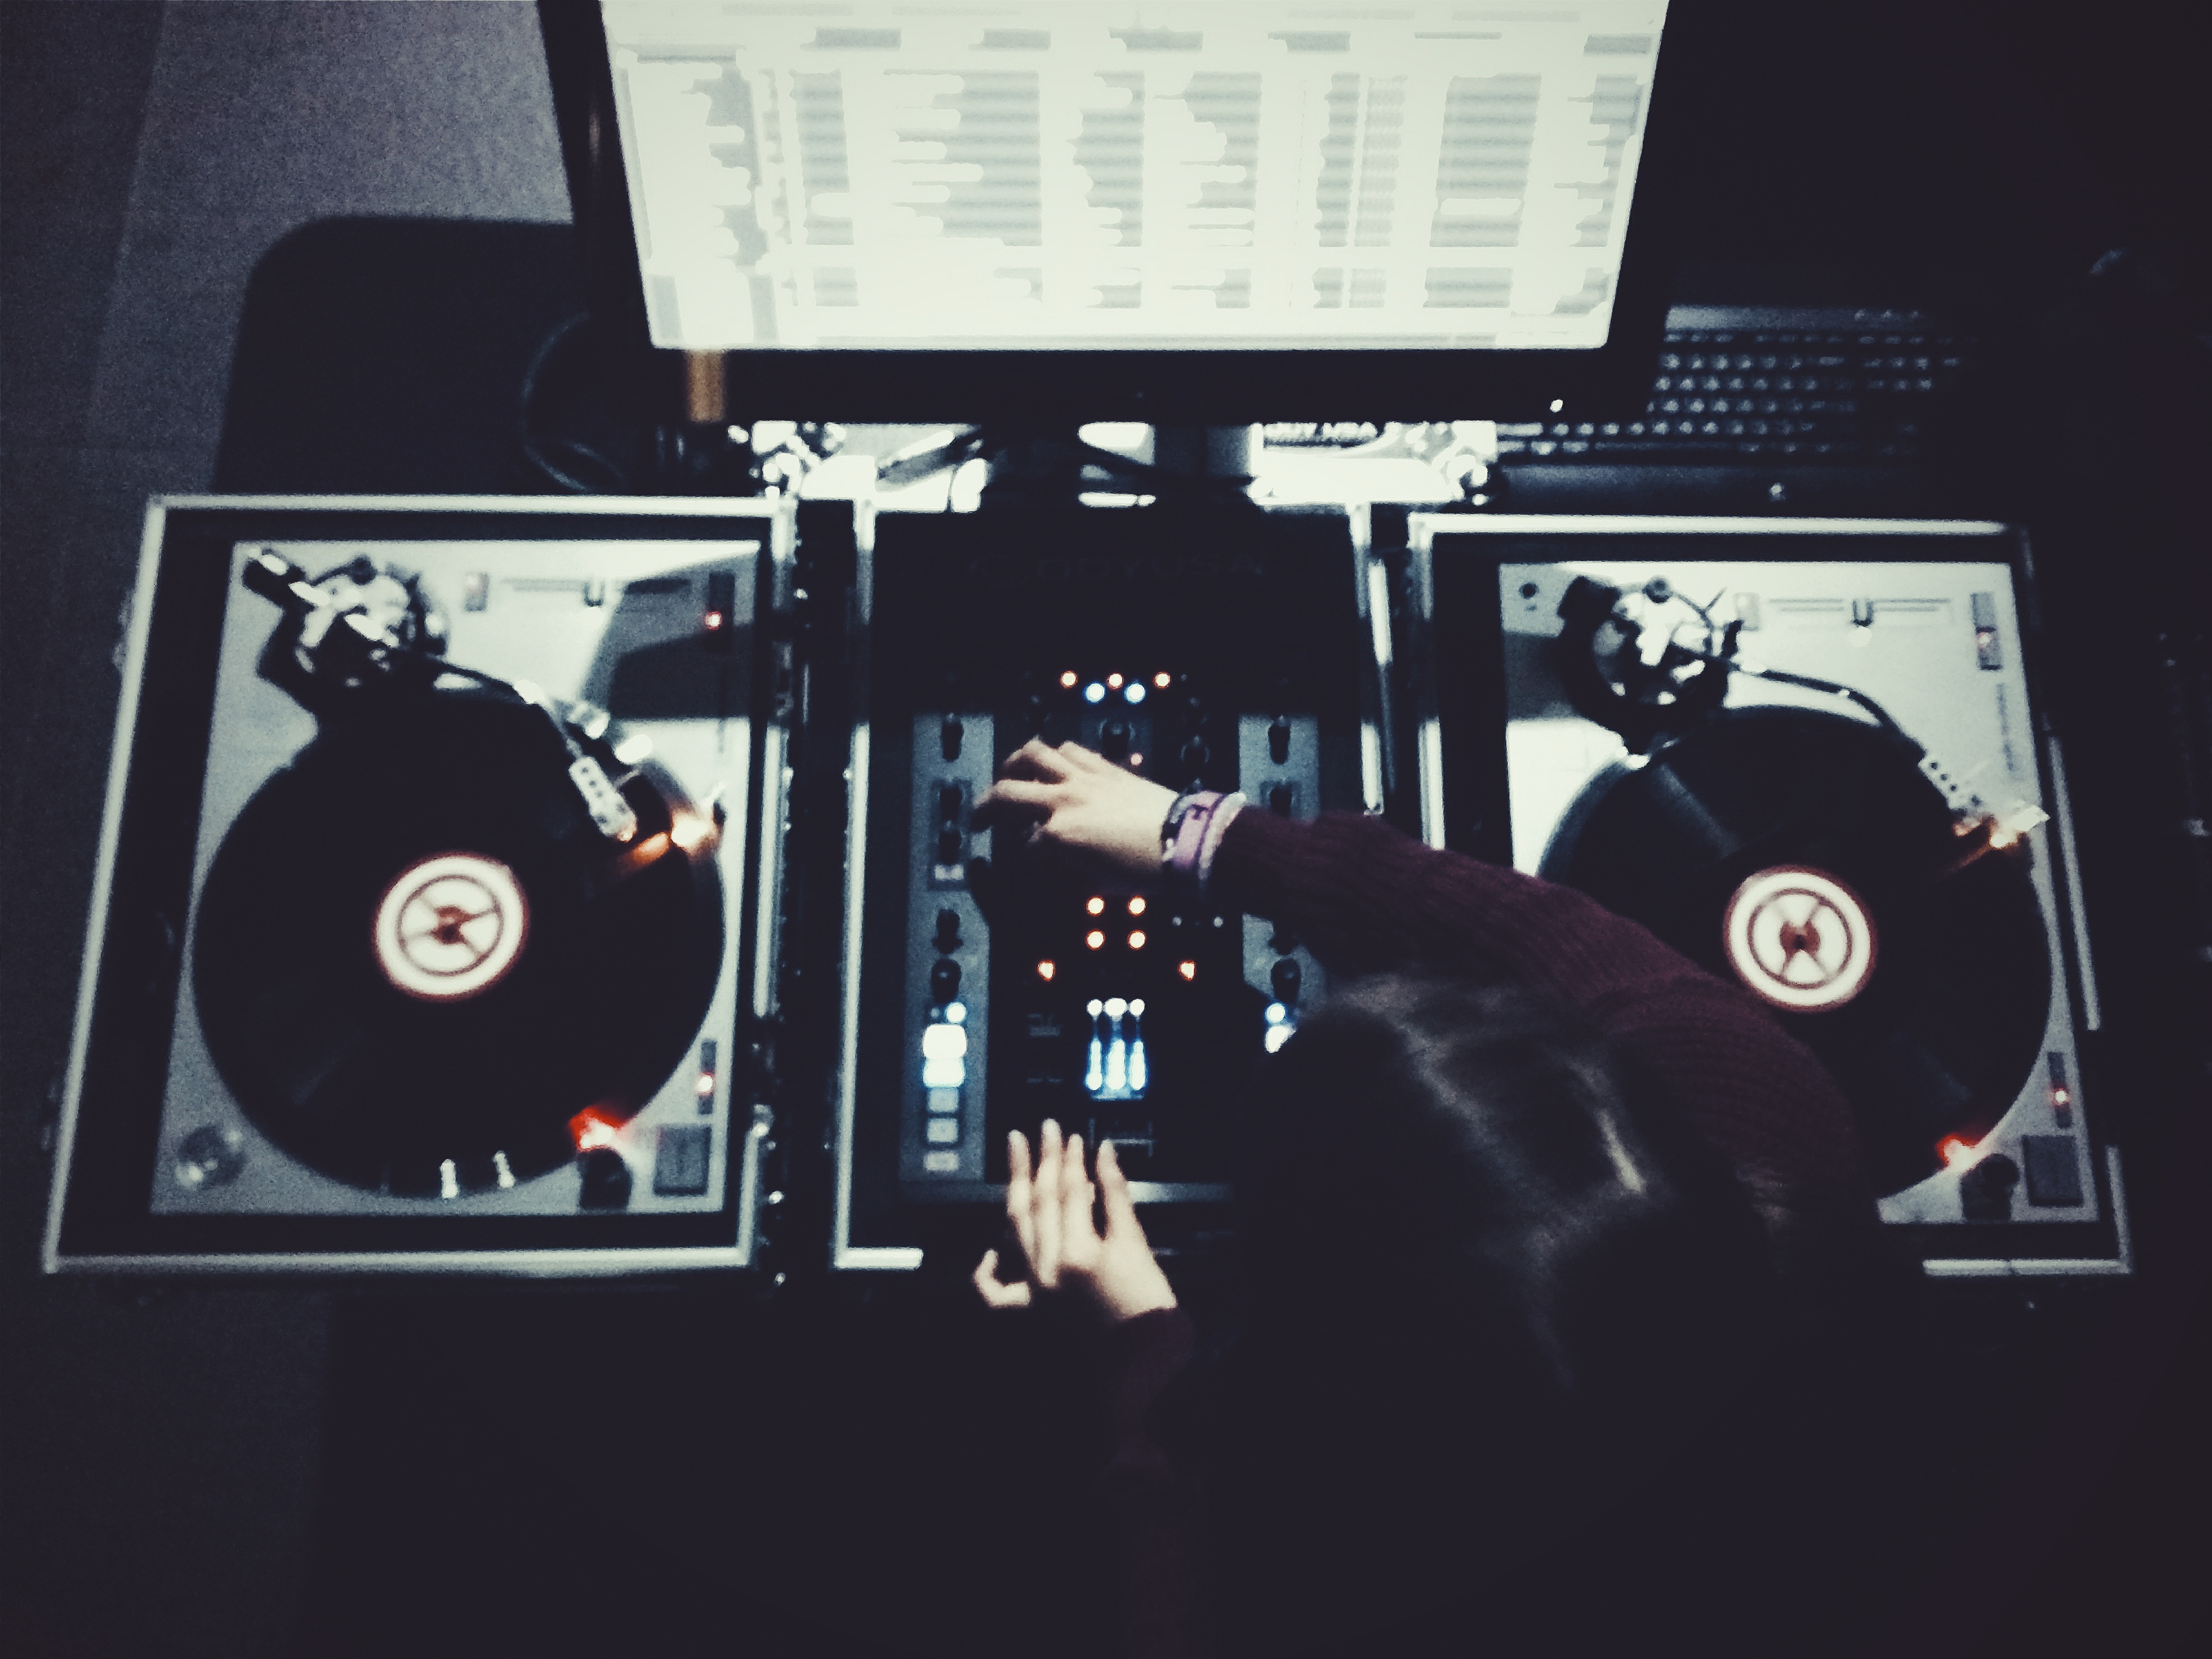
black, brand, electronics, image, album cover, electronic instrument